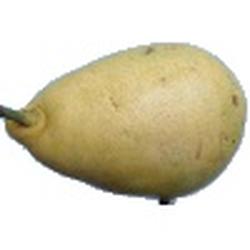
Label: Pear